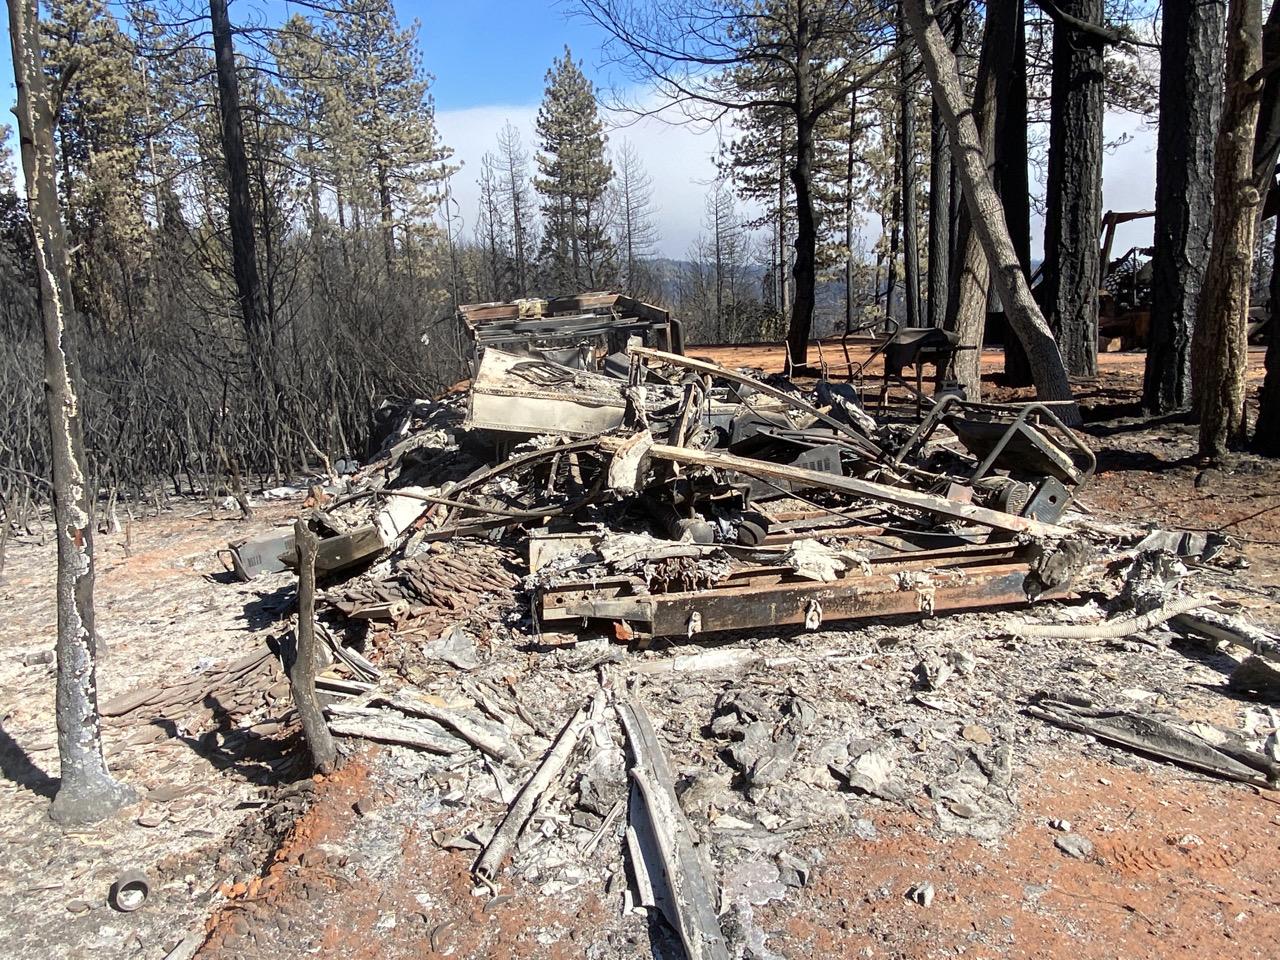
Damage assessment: destroyed